Banknotes of the Anglo-Egyptian Banking Company Limited (Malta)

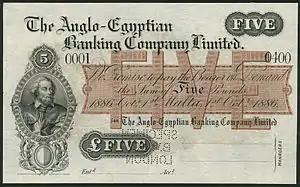
A specimen £5 banknote.

An issue of extremely rare banknotes were issued in 1886 by the Anglo-Egyptian Banking Company Limited for circulation in Malta. The notes all bear the date 1 October 1886. The notes were signed by the Bank's two Managers and the Bank's Accountant. All of them portray Grandmaster Jean Parisot de Valette. The currency that these notes are expressed in is sterling.